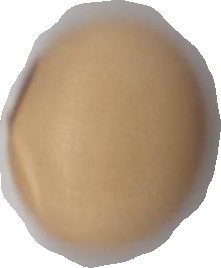
Variety: Anjasmoro